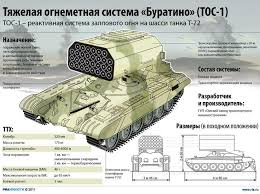
Label: TOS-1